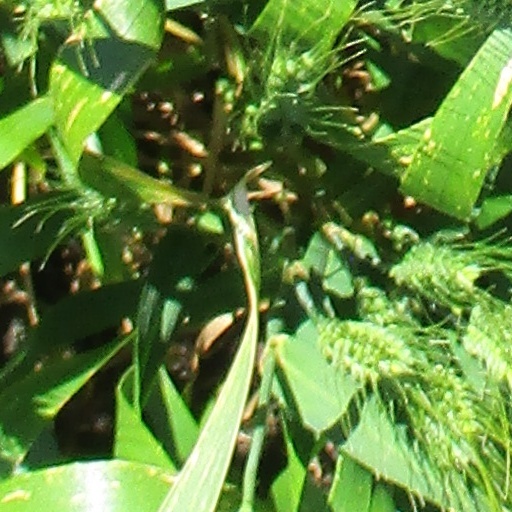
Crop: wheat